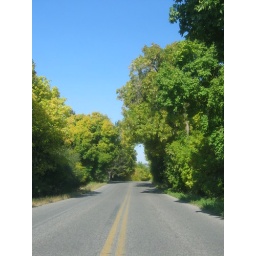
little country road by my grandma's house